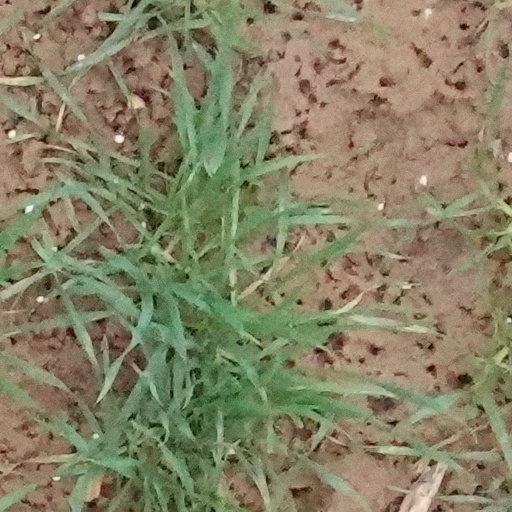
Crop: wheat